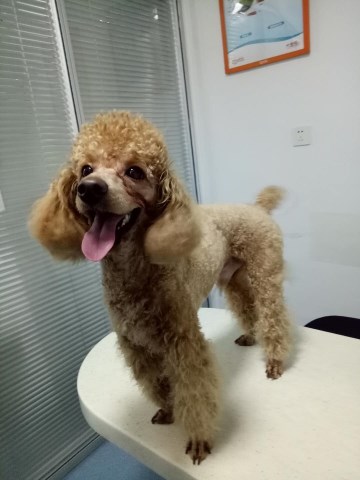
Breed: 7449-n000128-teddy